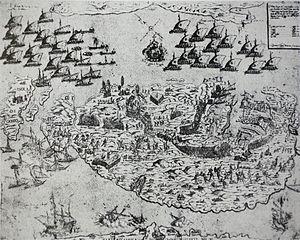
1565 est une année commune commençant un lundi.